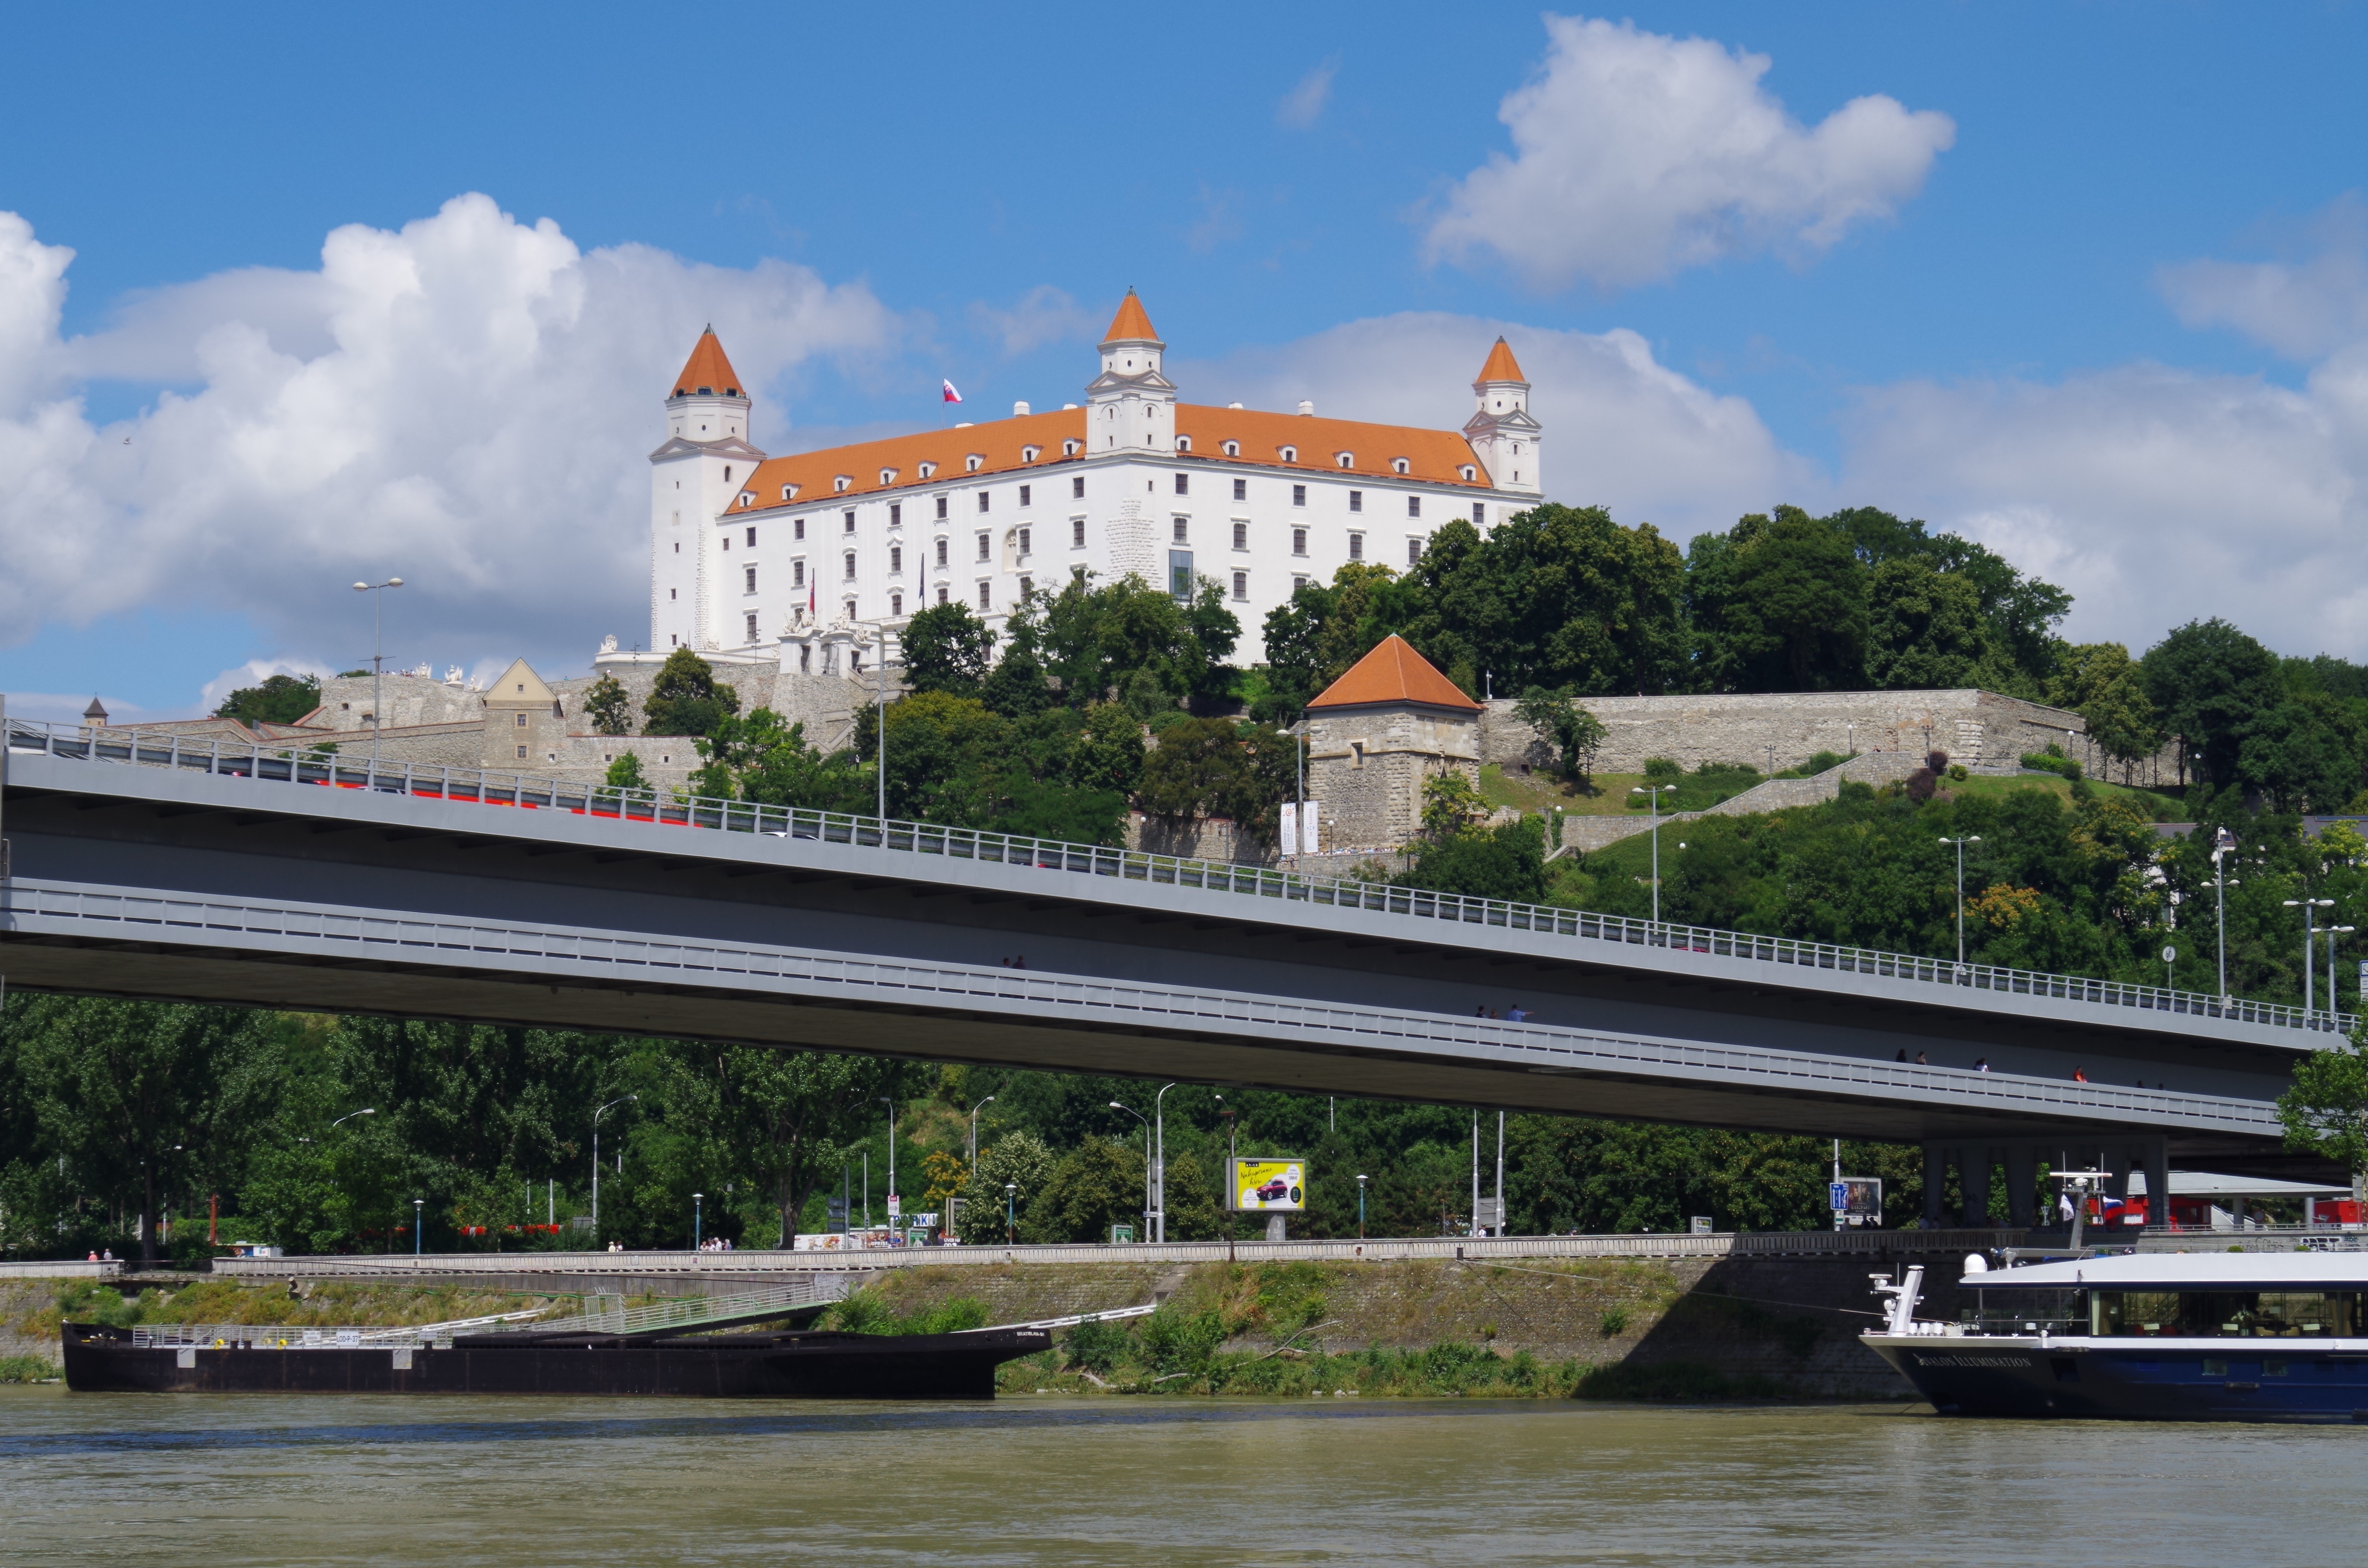
bridge, river, overpass, transport, vehicle, castle, waterway, public transport, bratislava, slovakia, arch bridge